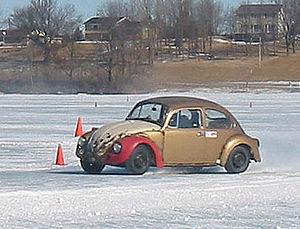
La Volkswagen Coccinelle — officiellement Volkswagen type 1 —était l' automobile la plus vendu au monde, construite par le constructeur allemand Volkswagen, ainsi nouvellement créé et dont le nom signifie « voiture du peuple ». Produite en 1938, elle est conçue par l'ingénieur autrichien Ferdinand Porsche à la demande du chancelier Adolf Hitler, alors à la tête du Troisième Reich allemand. Outil de propagande pour le régime national-socialiste, elle devient remarquable dans le monde de l'automobile pour sa diffusion et sa longévité. Elle dépasse, le 17 février 1972, le record de modèles vendus, détenu par la Ford T. Elle fut au total produite à plus de 21 529 464 exemplaires à travers le monde.